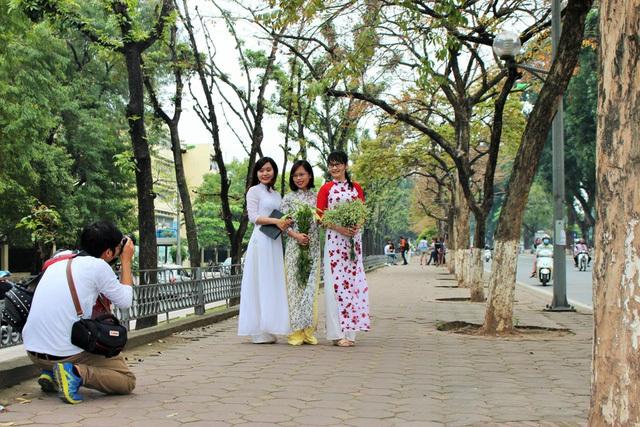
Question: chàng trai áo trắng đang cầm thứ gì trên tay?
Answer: chàng trai đang cầm một chiếc máy ảnh